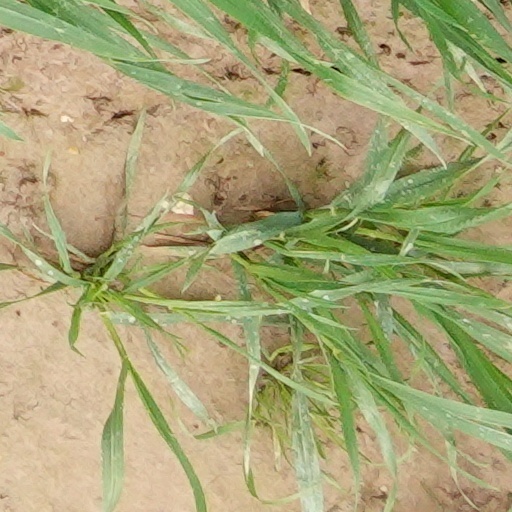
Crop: wheat